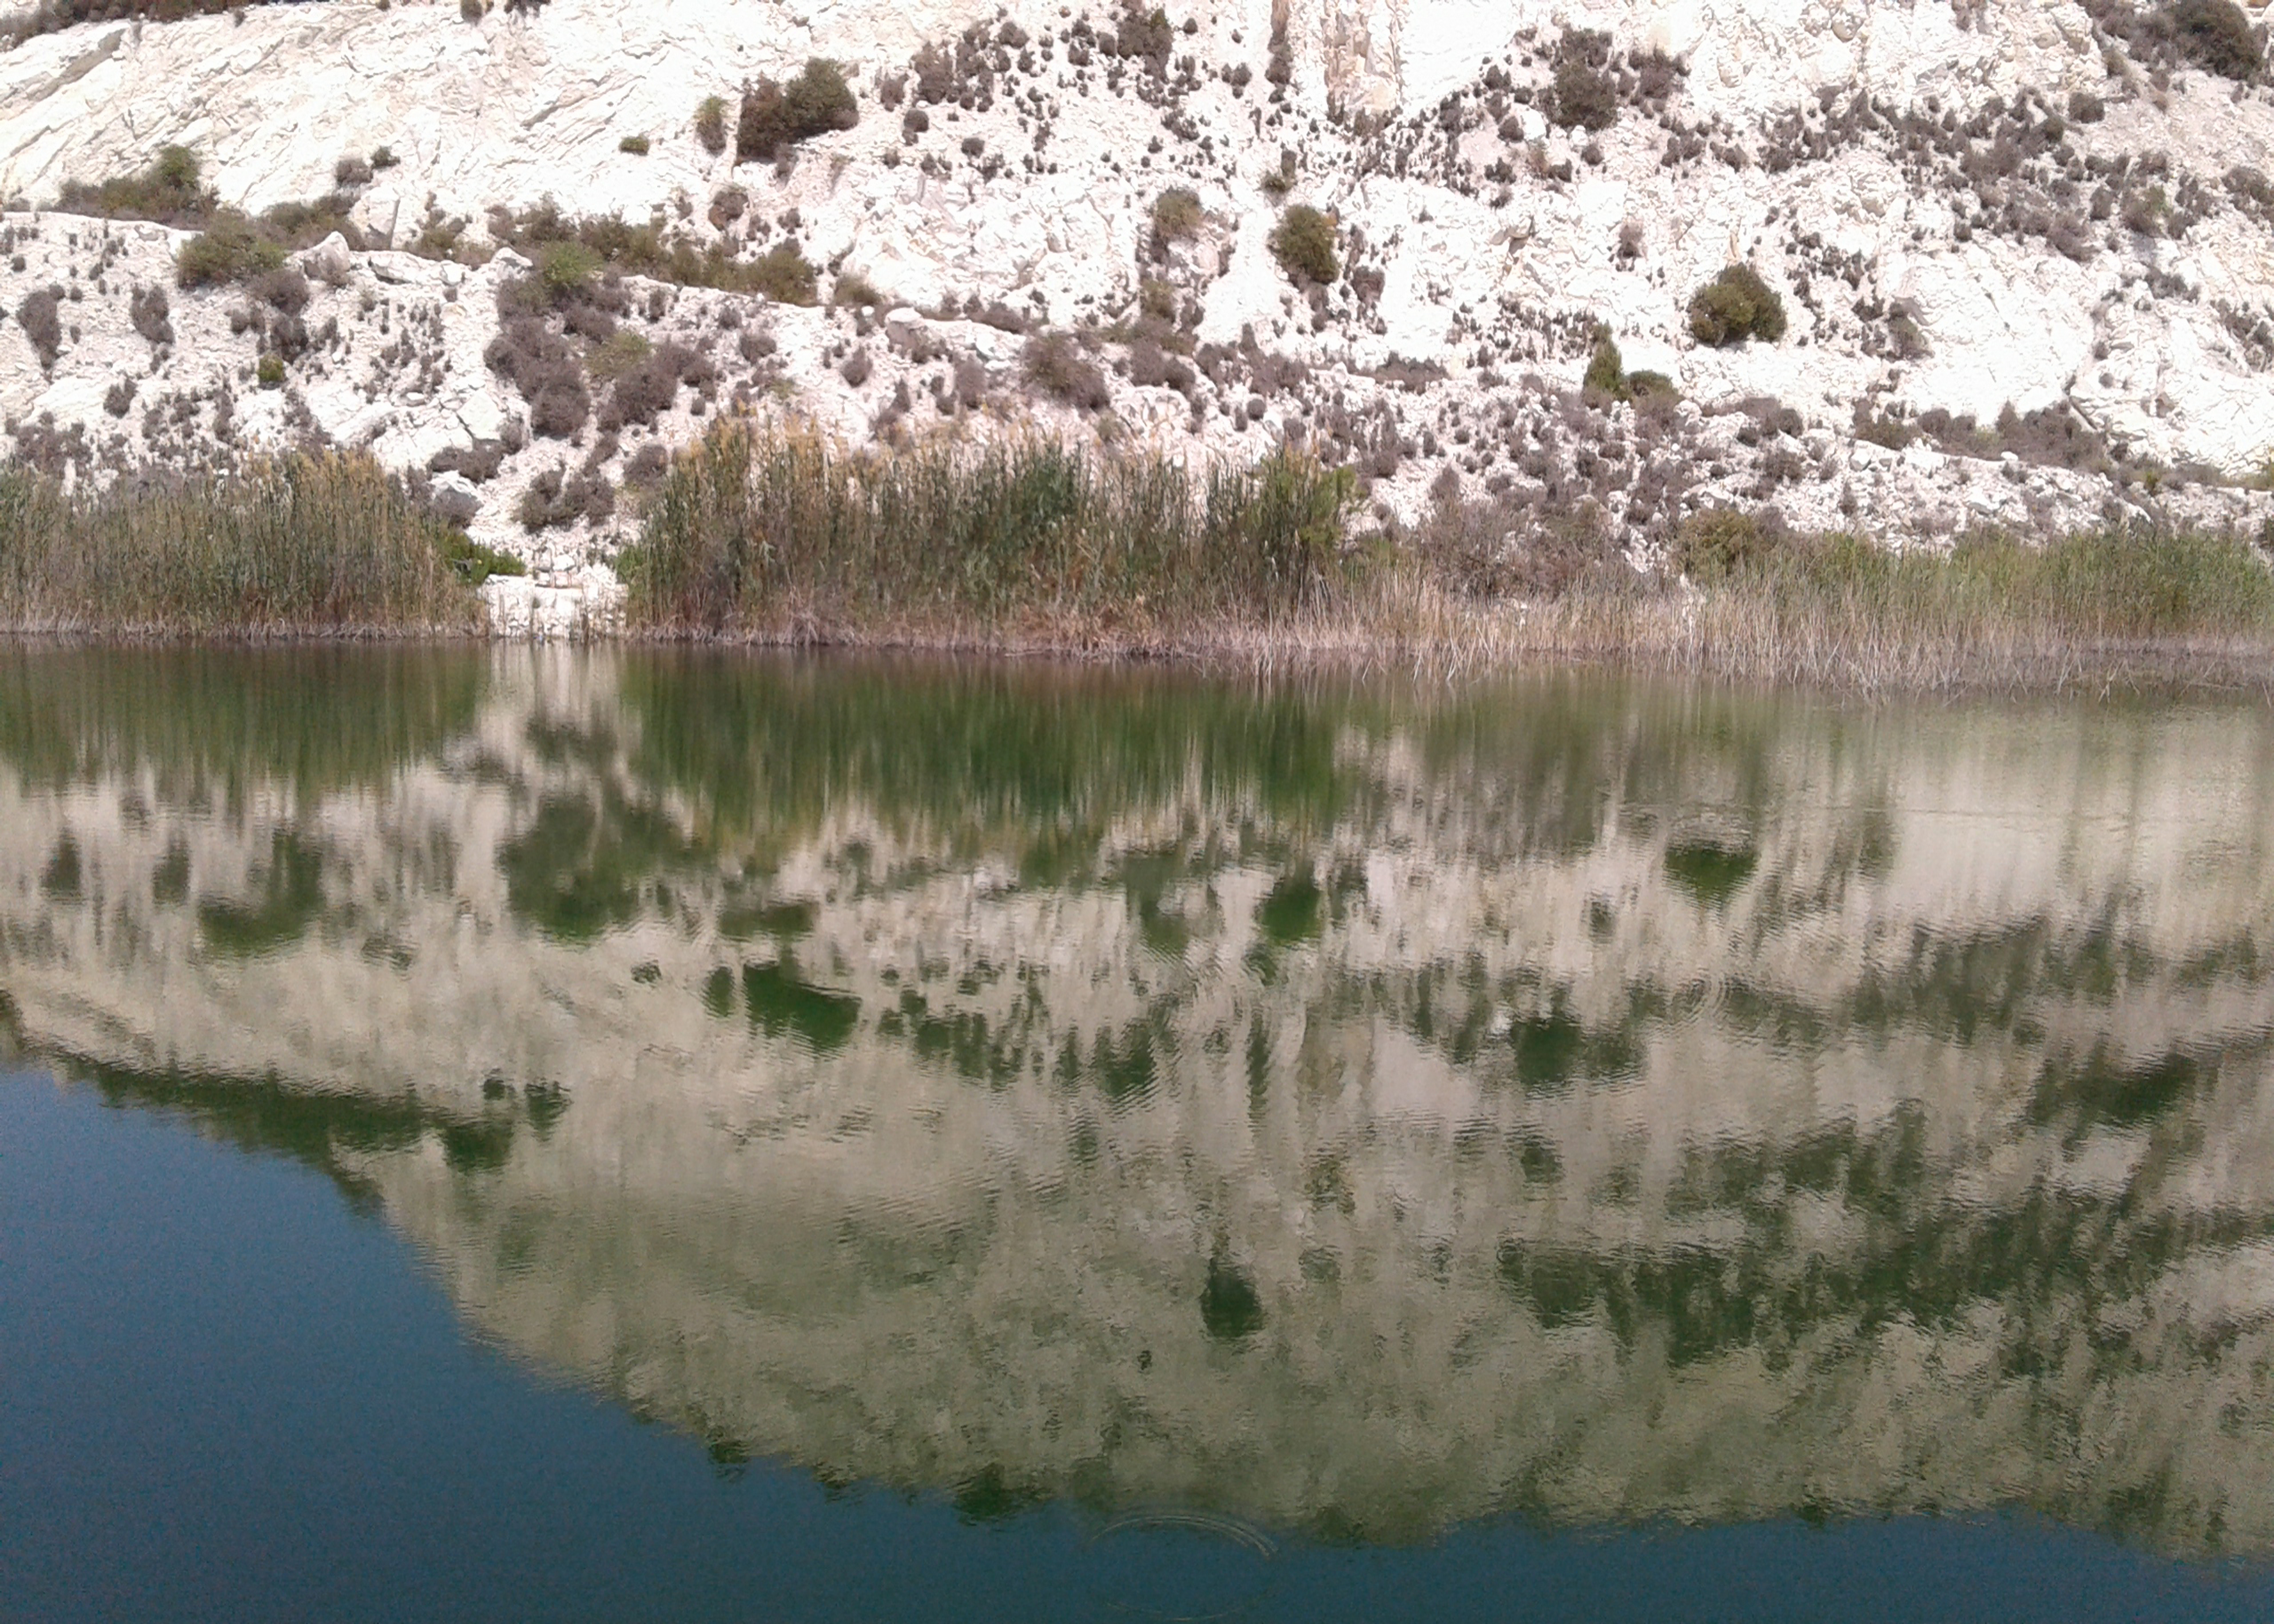
plant, reeds, wetlands, greens, barrier, greenery, water, lake, vegetation, wetland, reflection, water resources, natural landscape, nature, natural environment, branch, watercourse, atmospheric phenomenon, bank, biome, grass, lacustrine plain, landscape, morning, woody plant, freezing, waterway, calm, twig, winter, fluvial landforms of streams, reservoir, wildlife, pond, wilderness, tarn, loch, nature reserve, rock, lake district, floodplain, snow, channel, symmetry, inlet, bayou, frost, blossom, river, ice